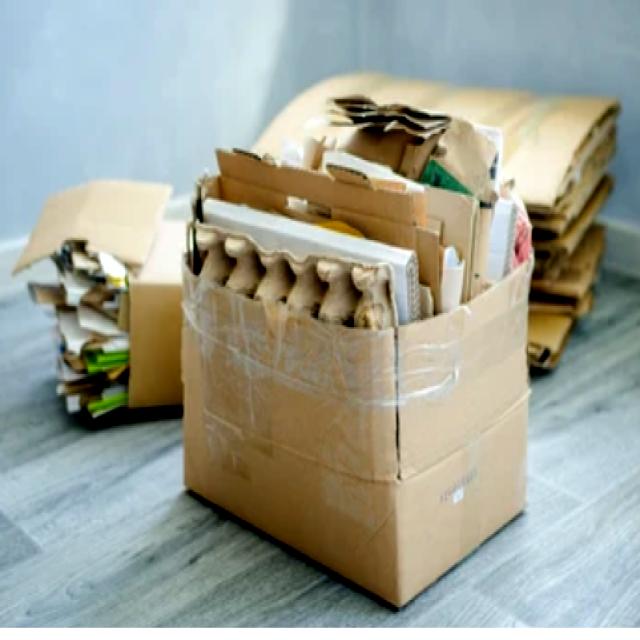
Label: Cardboard